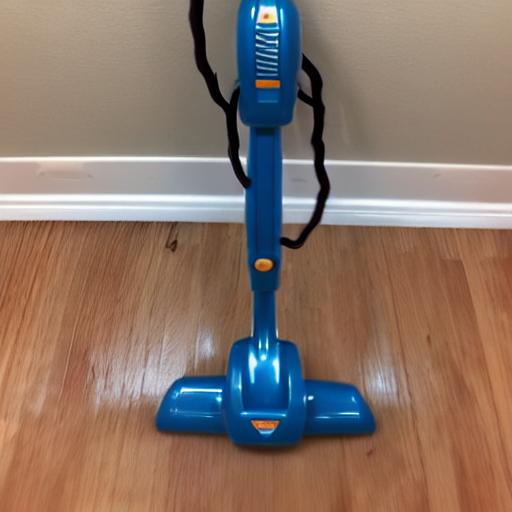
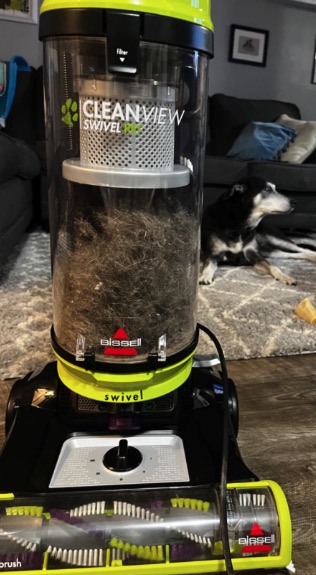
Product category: items_vacuum
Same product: no